Paul Monod

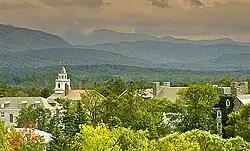

Monod's main teaching career has been at Middlebury College since 1984, when he was appointed as an assistant professor. In 1991 he became an associate professor there and has been the college's A. Barton Hepburn Professor of History since 1996. In 1990–1991 he was a Leverhulme Visiting Fellow at the University of Sussex, between 1993 and 1994 he taught at the summer courses of the Complutense University of Madrid, and he was a visiting lecturer at the Aston Magna Academy at Yale in 1997. In 2000–2001 he was a visiting fellow at Harris Manchester College, Oxford.